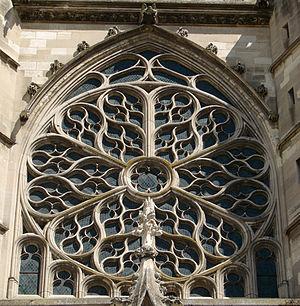
Façade de la cathédrale de Meaux: la rose, de style gothique flamboyant.